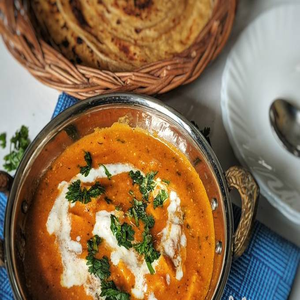
Dish: paneer